Buildings and architecture of Brighton and Hove

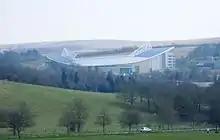
Brighton & Hove Albion F.C.'s Falmer Stadium sits low in the downland landscape on the edge of the city.

The first development outside the four-street boundary of the ancient village was in 1771–72, when North Row (soon renamed Marlborough Place) was built on the west side of the open land. Some tarred cobble-fronted buildings survive there. At the same time, inns were becoming established as fashionable venues: the Castle (demolished) and the Old Ship both had "uncommonly large and expensive" assembly rooms for dancing and high-class socialising. The Castle's assembly rooms of 1754 were redesigned by John Crunden in 1776 in Classical style; in 1761 Robert Golden designed Palladian-style rooms for the Old Ship, later redecorated in a "[Robert] Adamish" style after Crunden's work at the Castle. Robert Adam himself redesigned Marlborough House in 1786–87: with its elegant Neo-Palladian façade and "spatially arresting interior", it has been called the finest house of its era in the city. Coaching inns became important in the late 18th century—there were many on North Street, but the only survivor is the former Clarence Hotel (closed 1972; now Clarence House), a four-storey building of "Classical severity". It had stables for 50 horses to the rear.